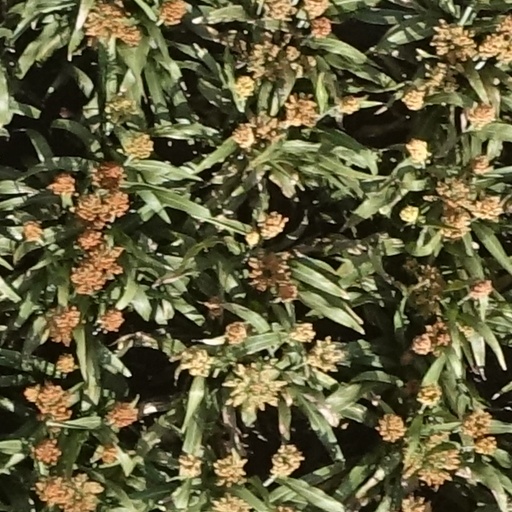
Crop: sorghum